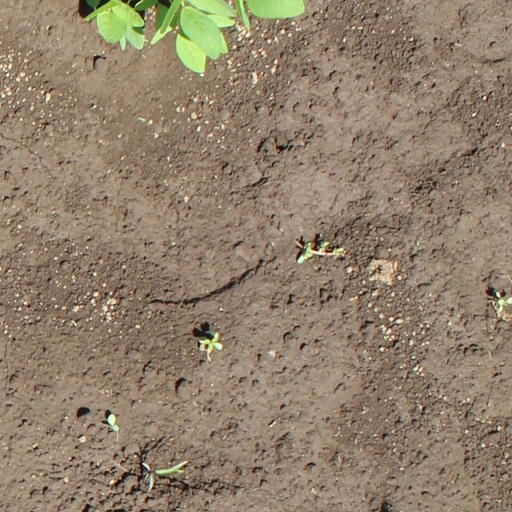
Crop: soybean